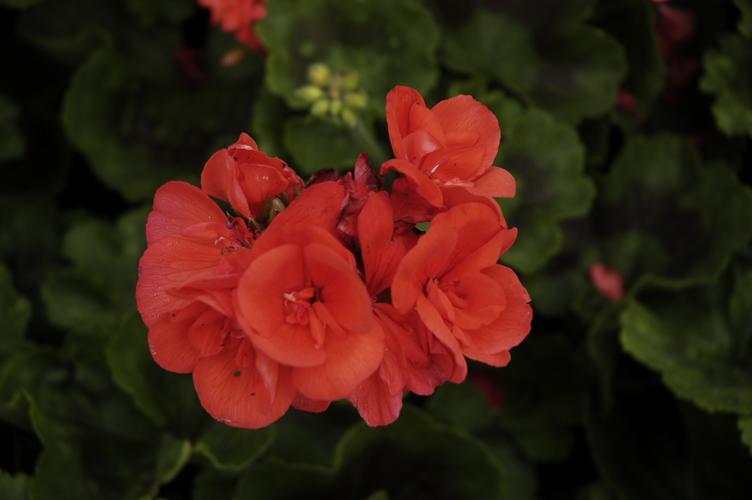
Label: geranium